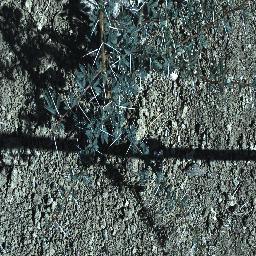
Label: prickly_acacia